I. I. Mironescu

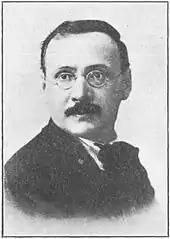
I. I. Mironescu

Ioan I. Mironescu (pen name of Eugen I. Mironescu; June 13, 1883 – July 22, 1939) was a Romanian prose writer and physician. A native of the Moldavia region, he headed a dermatology clinic and taught medicine at Iași, while also publishing several volumes of short humorous tales.